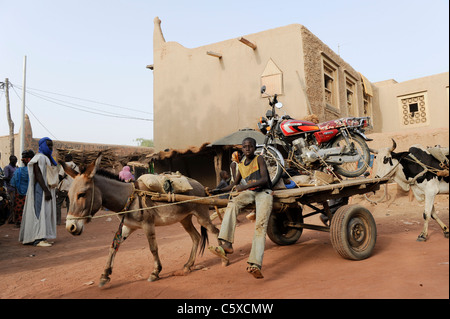
Waaw nataal bi ma gis de, gis naa ci benn ab saret boo xam ne mbaam moo ci nekk moom lañ takk, ci kaw ab móto ci kaw ab xale bu góor bu ndaw, ñuy nekk ci aw nag nekk ci ginnaawam topp ci ginnaawam.